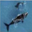
Label: whale